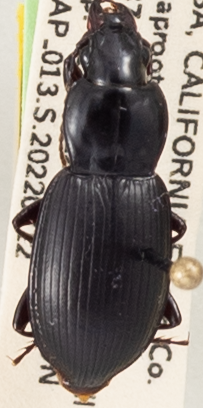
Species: Pterostichus ordinarius
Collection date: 2022-07-12
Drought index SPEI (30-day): -0.932
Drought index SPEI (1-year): -1.69
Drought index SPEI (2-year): -2.09